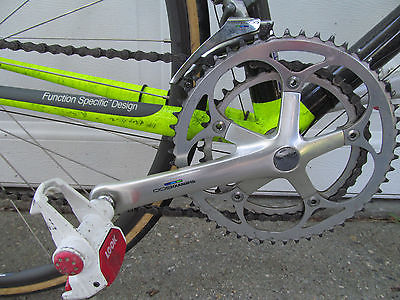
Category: bicycle